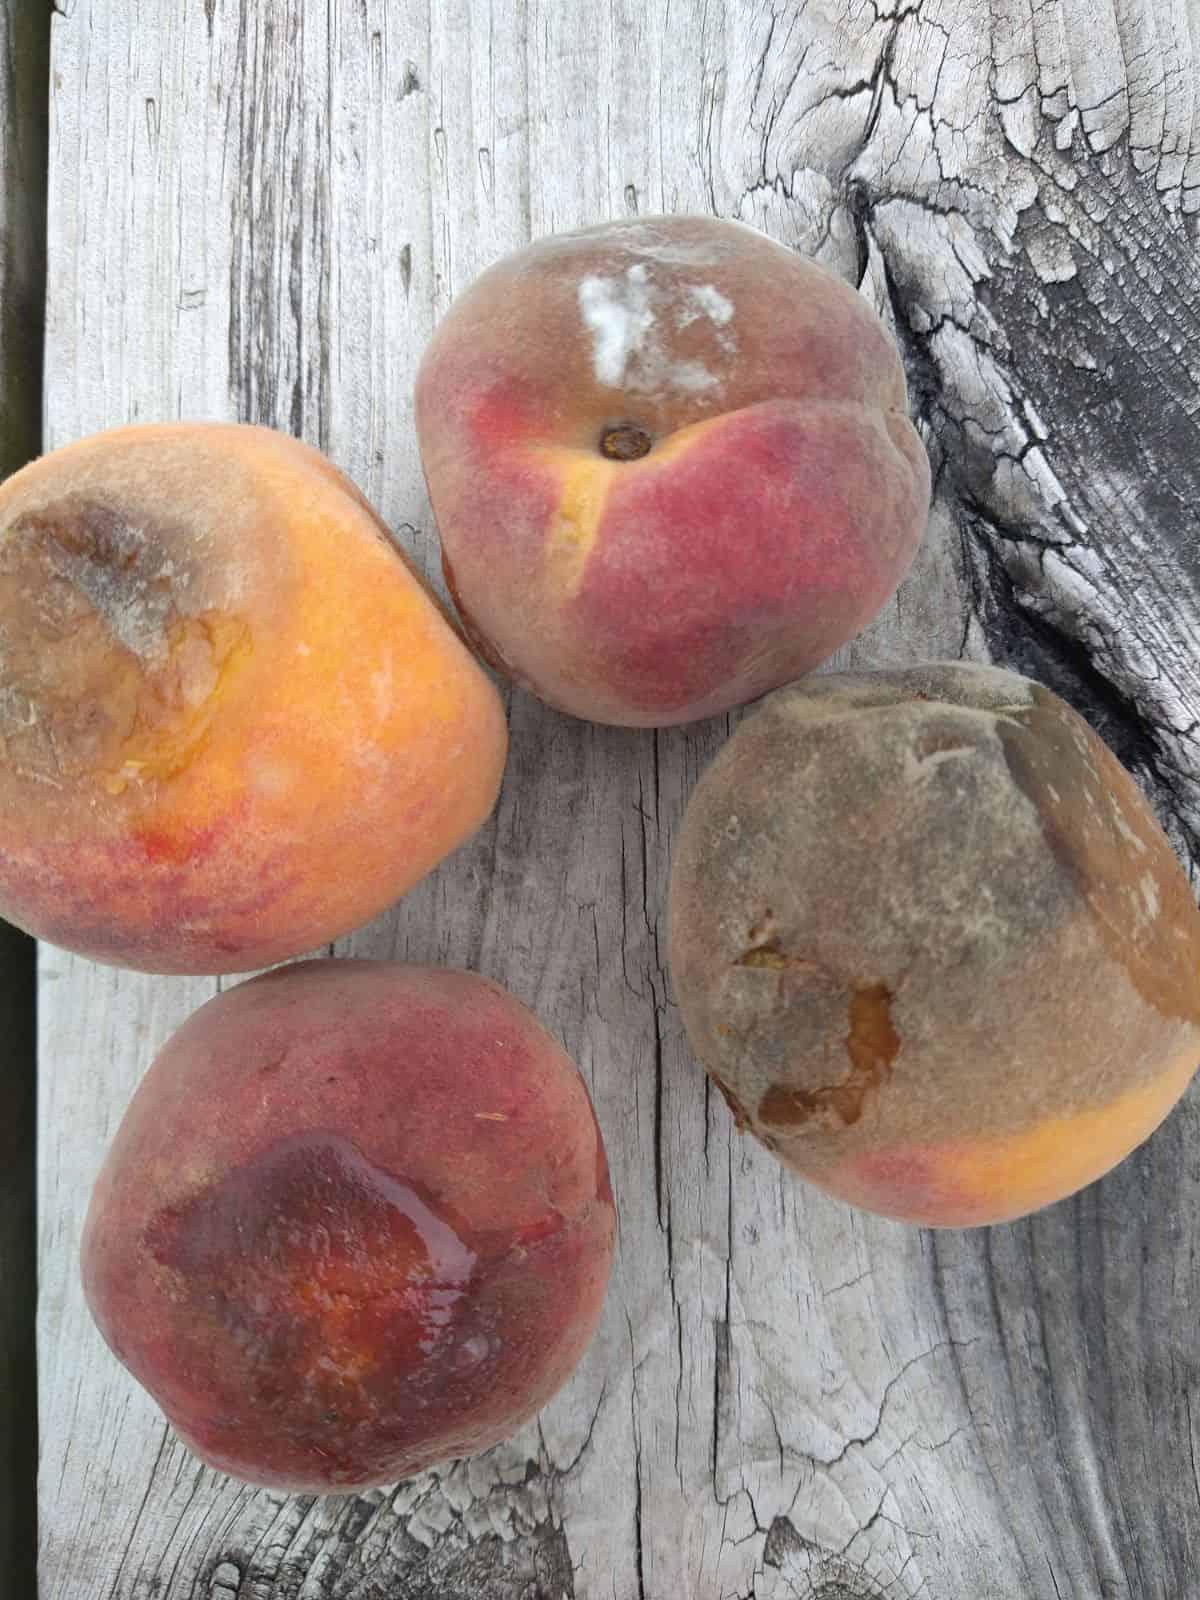
Plant: Peach
Disease: peach brown rot